The Men's Political Union for Women's Enfranchisement

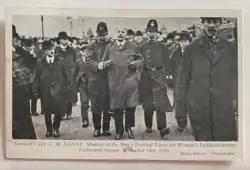
Arrest of Captain Charles Melvill Gonne, Suffragist & MPU member on Black Friday, 18 November 1910. Daily Mirror.

300 suffragettes marched to the House of Commons on 18 November 1910, to protest the rejection of the first Conciliation Bill. Captain Charles Melvill Gonne, a 48-year-old MPU member, intervened when a woman was being forcibly arrested by police and stated, 'You may take me, but you shall not take her.' A photograph of him being gripped by both arms and walked by police was then published in the Daily Mirror and later published as a Suffragist propaganda postcard for the cause.